Johnson-Hach House

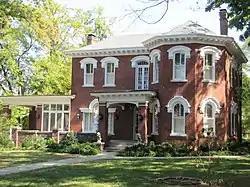
The Johnson-Hach House in 2012

The Johnson-Hach House is a historic house in Clarksville, Tennessee, U.S.. It was built circa 1877 for Polk Grundy Johnson, the son of Congressman Cave Johnson. It was purchased in 1917 by Adolph Hach, a German-born businessman who invested in tobacco production. The house remained in the Hach family until 1992.